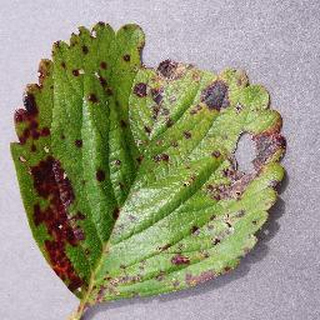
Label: strawberry_leaf_scorch